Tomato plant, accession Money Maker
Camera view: horizontal (90 deg, fisheye); turntable rotation: 90 degrees
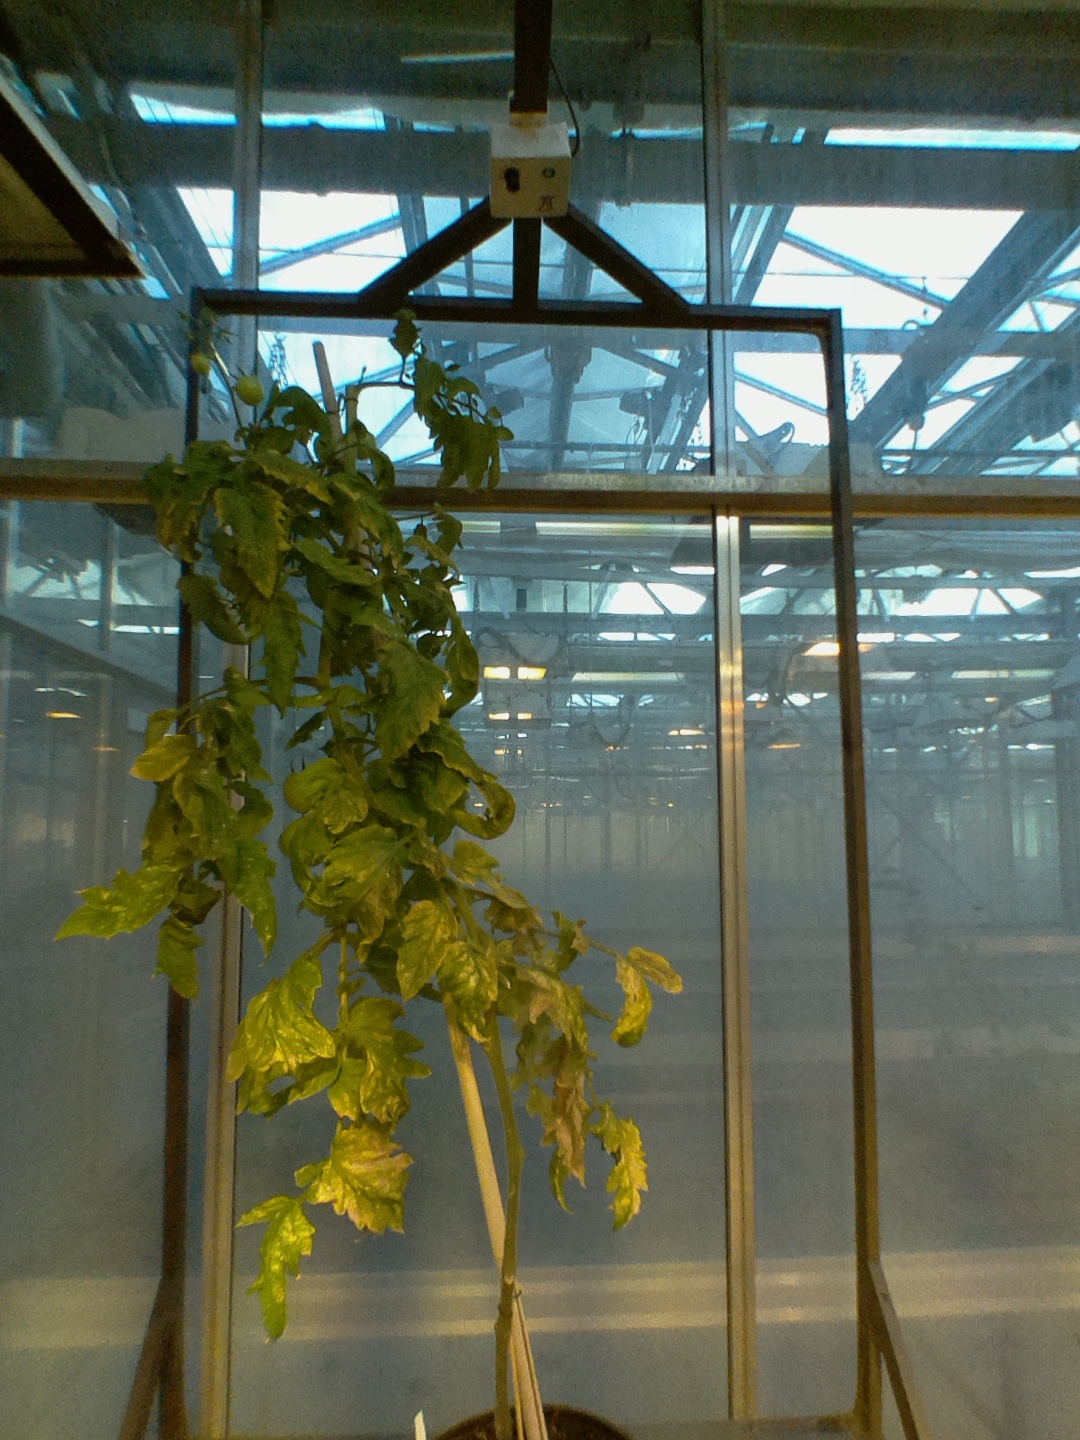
BBCH growth stage 79: 90% -100% of final fruit size